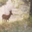
Label: deer